Alfredo E. Pascual

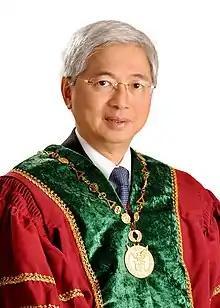

Dr. Pascual was selected among the 11 nominees for the presidency of the University of the Philippines System in 2011. Some of the other nominees were: School of Economics professor and current Finance Secretary Benjamin Diokno, former College of Law dean Raul Pangalangan, National Historical Commission of the Philippines chair and former university vice president for academic affairs Ma. Serena Diokno, former Department of English & Comparative Literature chair Consolacion Alaras, former chancellors Sergio Cao of University of the Philippines Diliman and Luis Rey Velasco of University of the Philippines Los Banos, and Social Weather Stations fellow and School of Labor and Industrial Relations professor Virginia Teodosio.